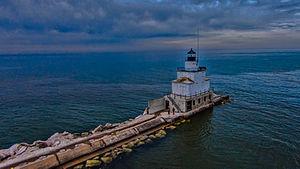
Le phare de Manitowoc, est un phare du lac Michigan situé à l'extrémité du brise-lames nord du port de Manitowoc dans le Comté de Manitowoc, Wisconsin.